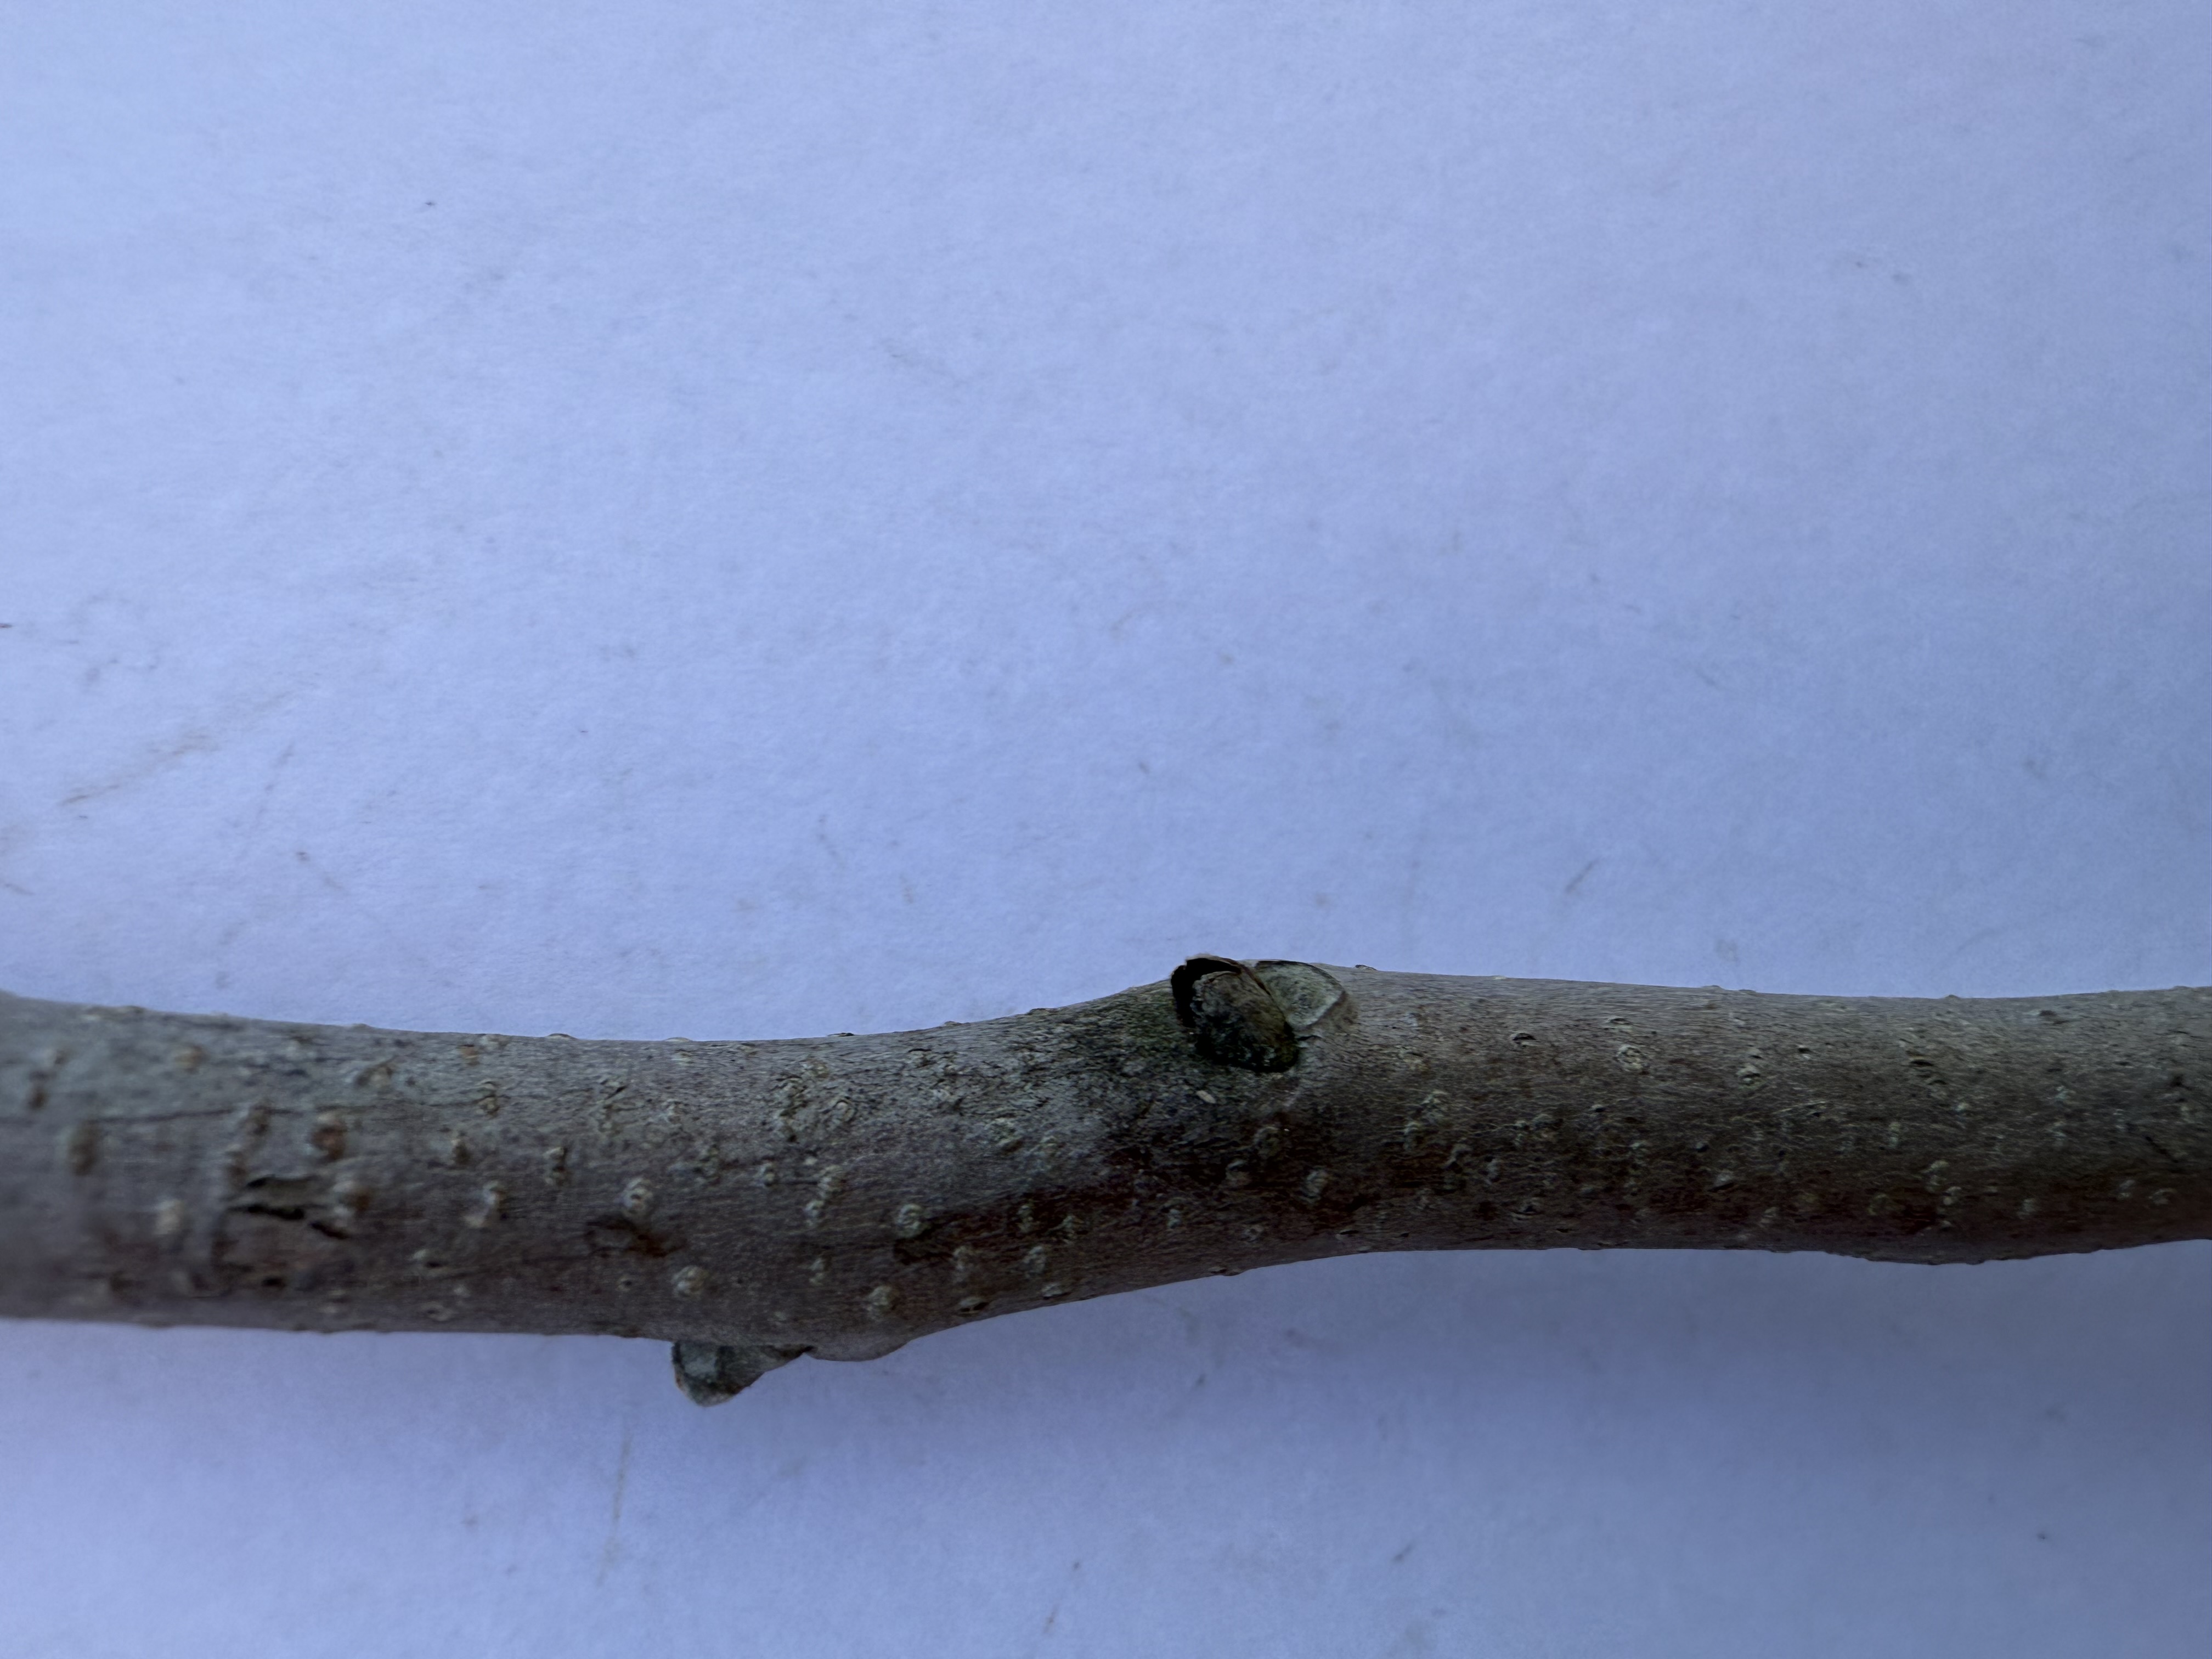
Variety: Hachiya Persimmon